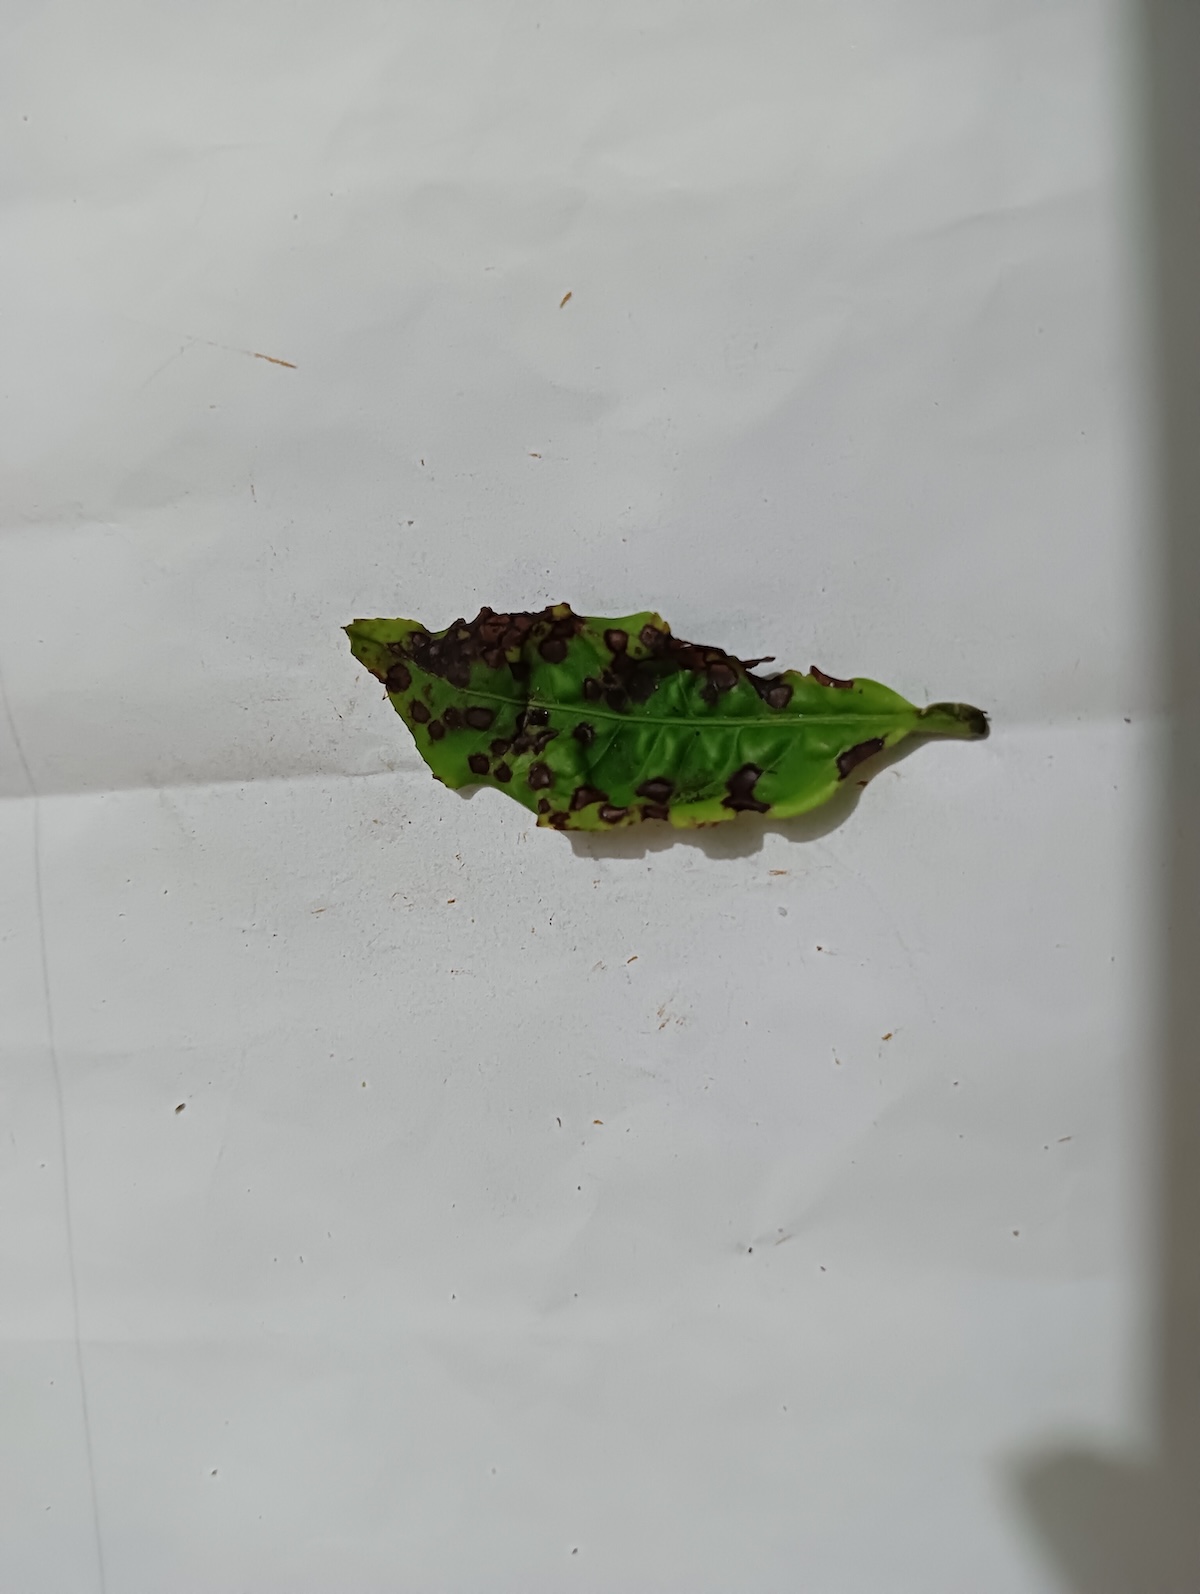
Label: Helopeltis